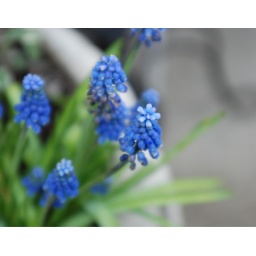
Flowers from a pot on a side street in Concord, MA.